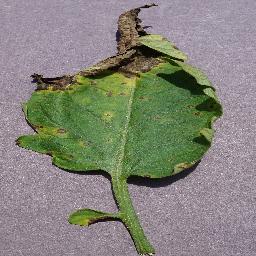
Label: Tomato___Septoria_leaf_spot